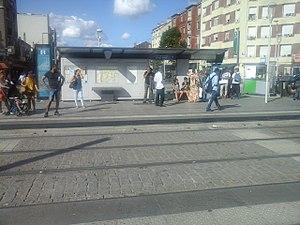
Station La Courneuve - 8 mai 1945 du tramway T1, après rénovation.
La Courneuve - 8 mai 1945 est une station de la ligne 7 du métro de Paris, dont elle est le terminus nord, située sur la commune de La Courneuve, place du 8-Mai-1945.